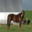
Label: horse